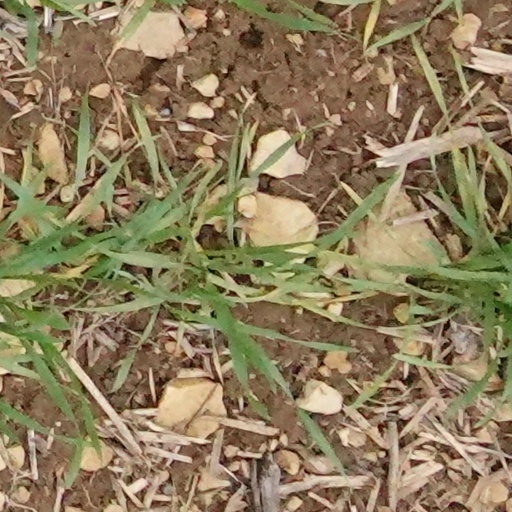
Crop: wheat